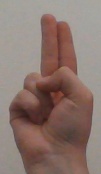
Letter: taa